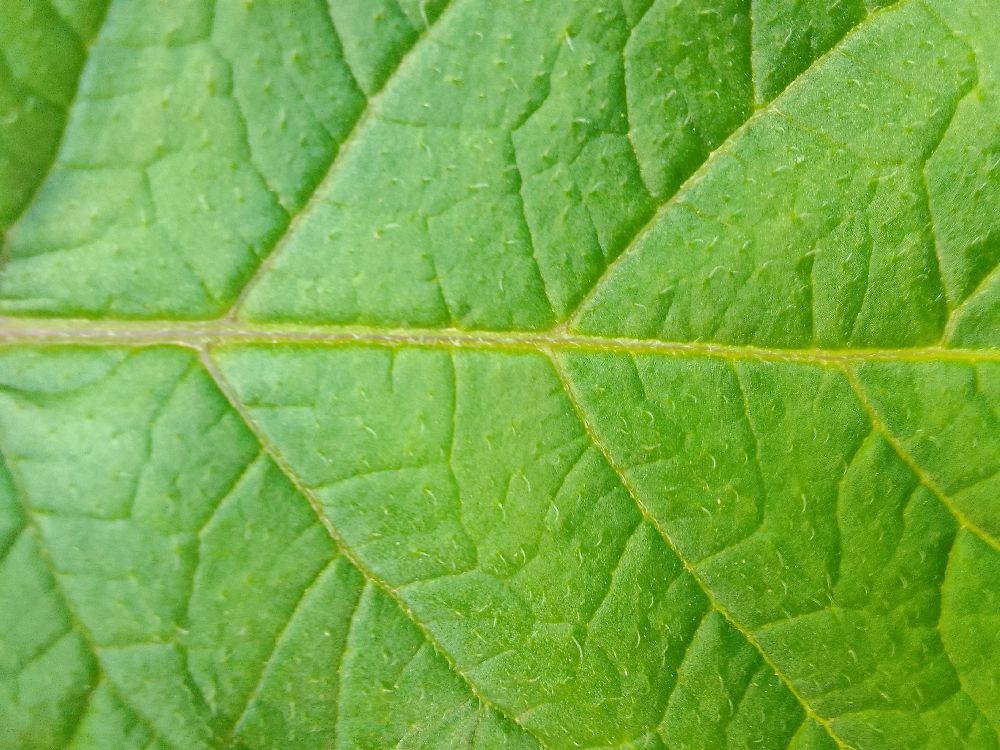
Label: Healthy